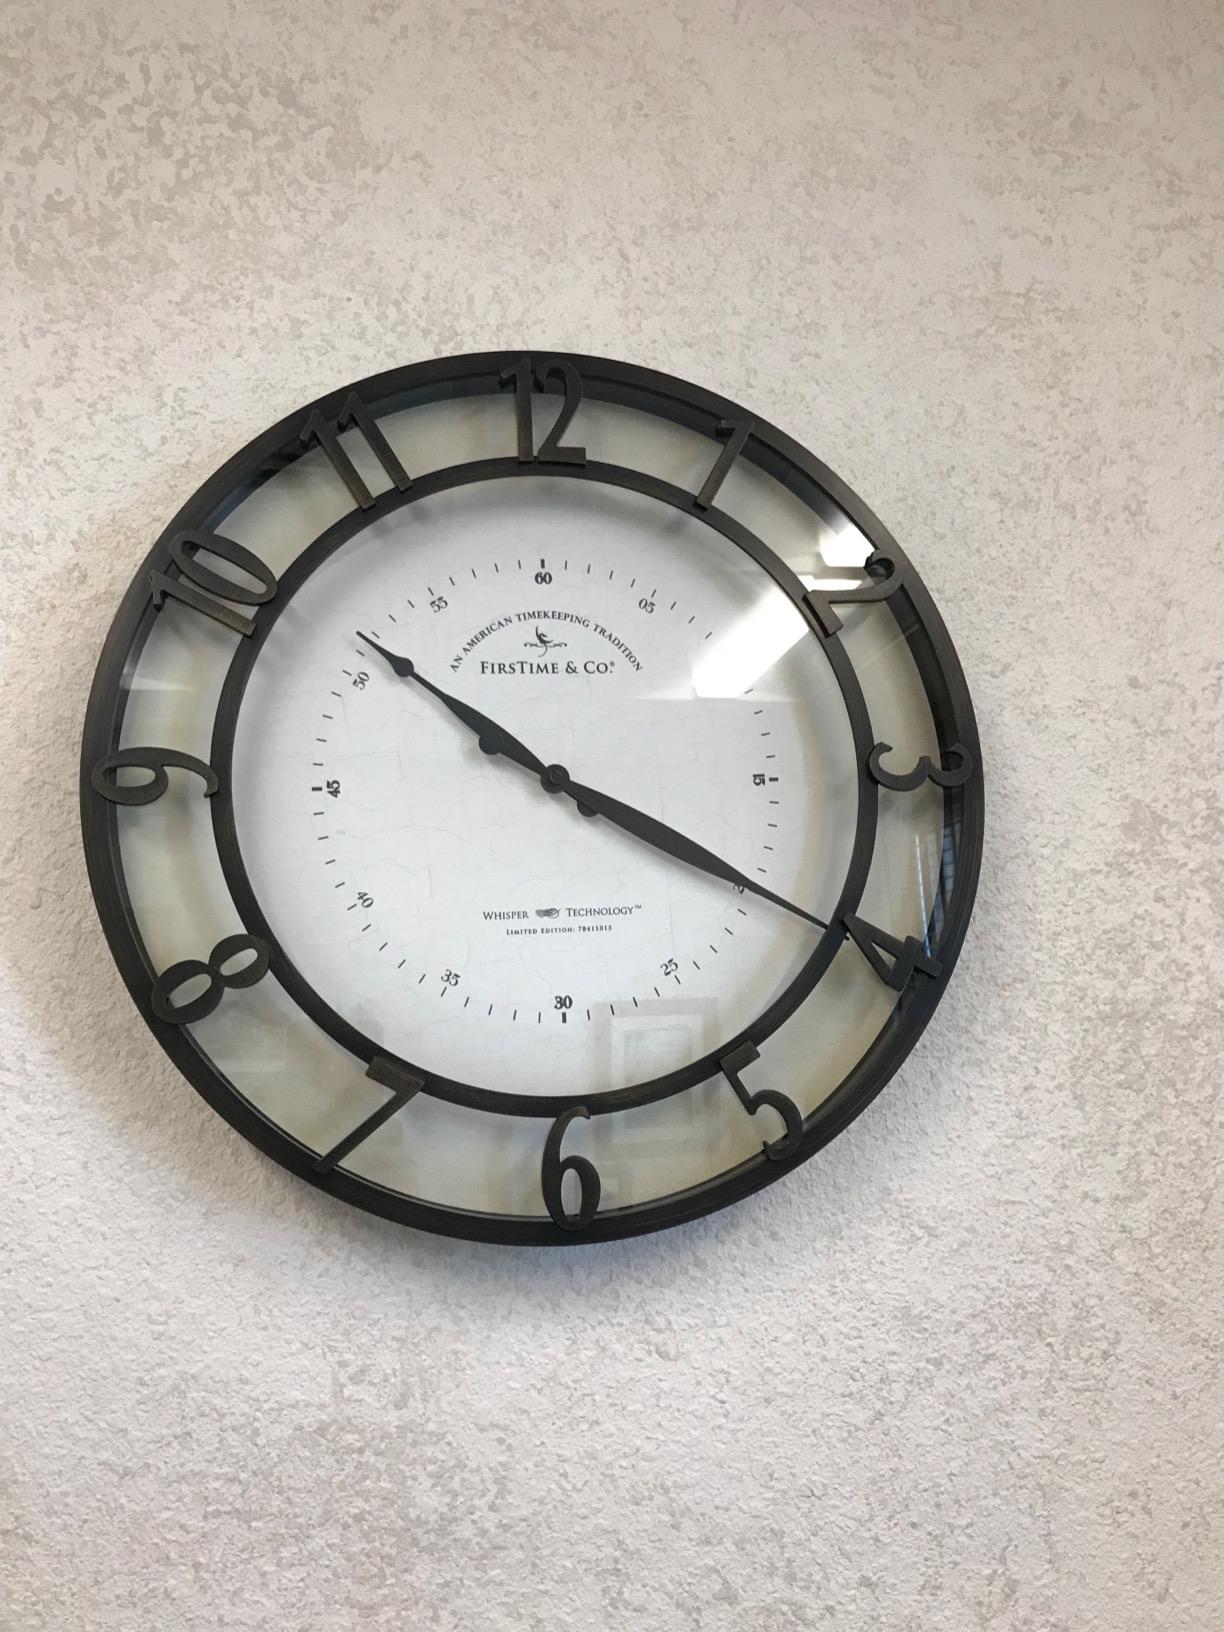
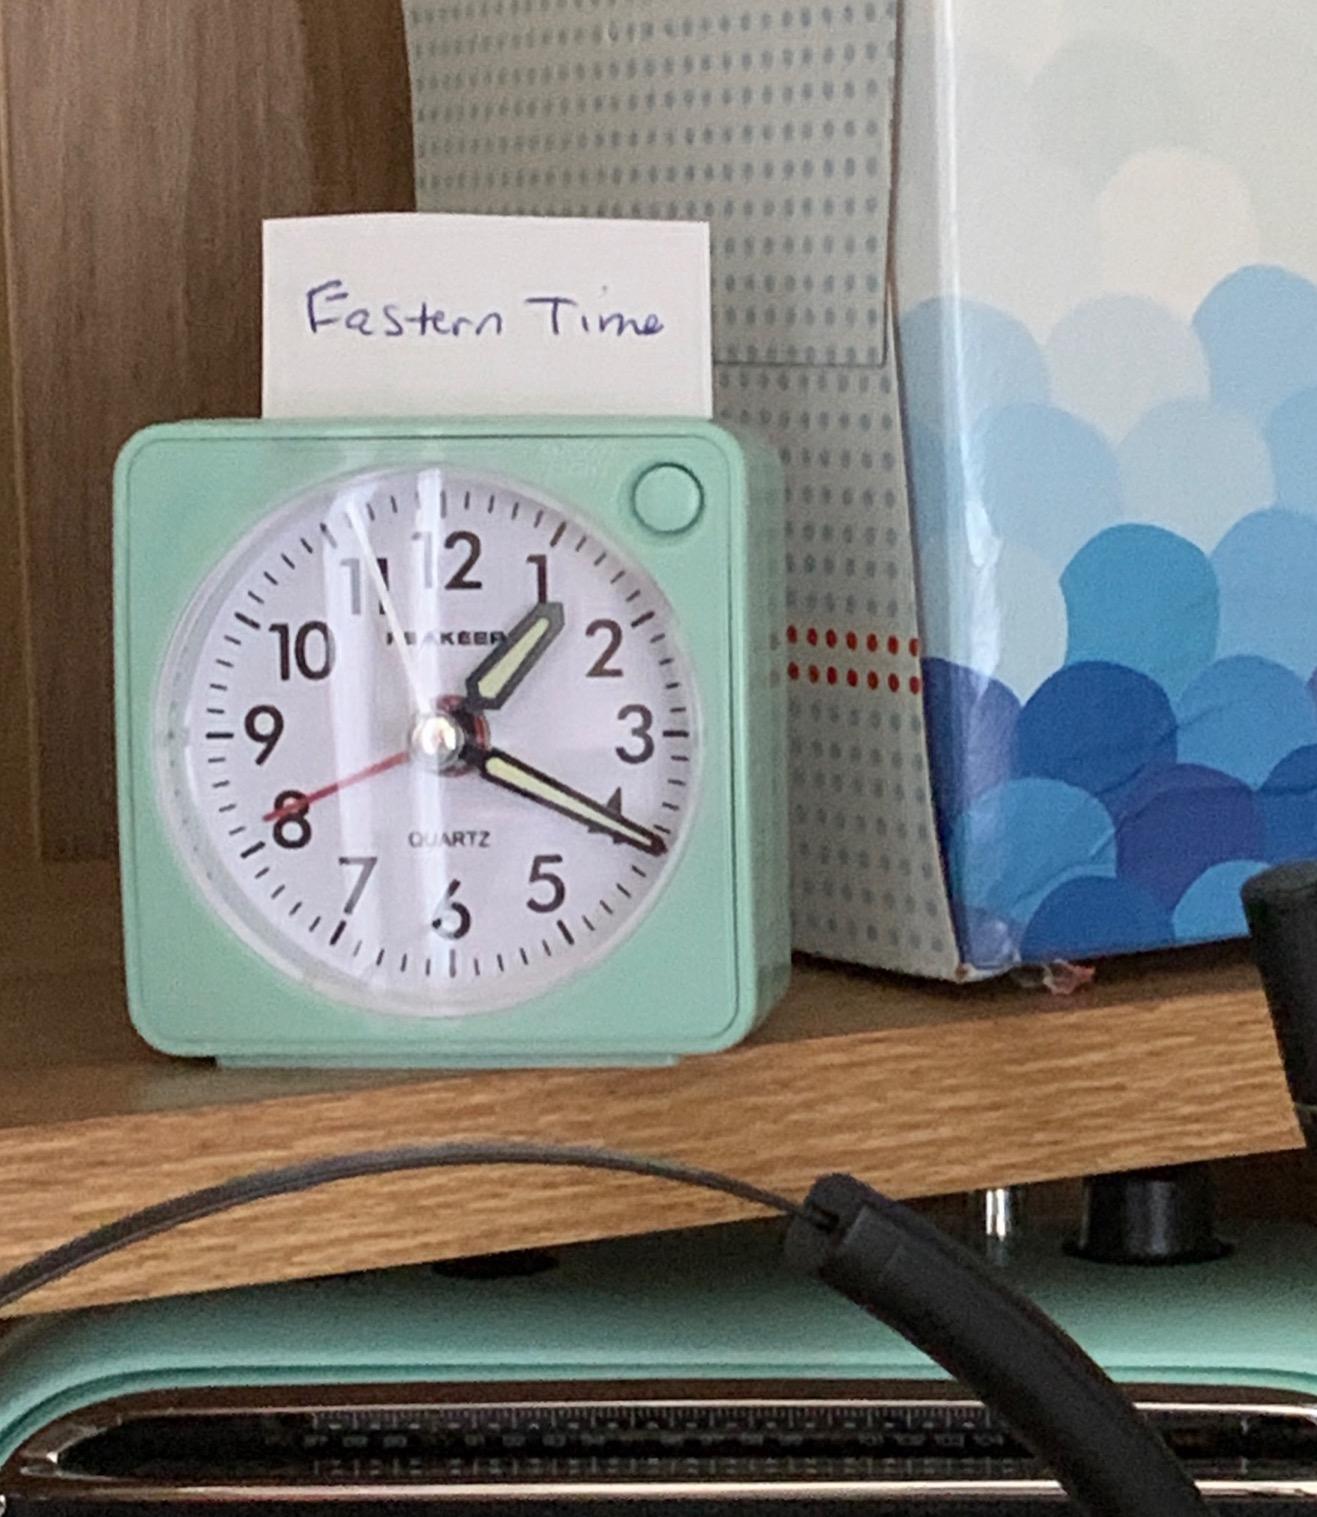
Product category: clock
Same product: no